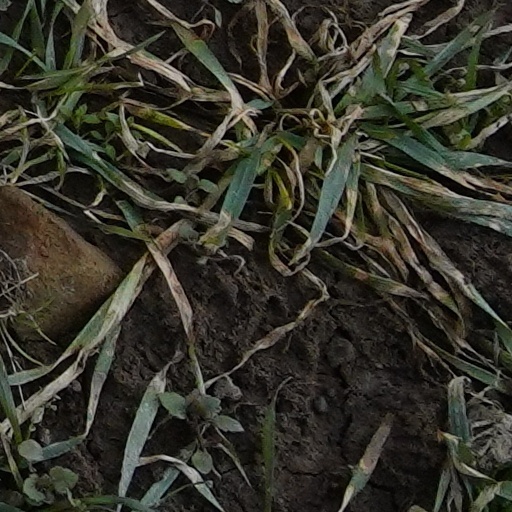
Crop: wheat